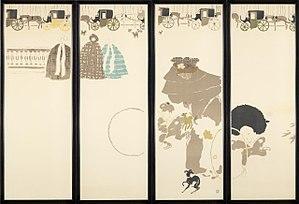
Pierre Bonnard, né le 3 octobre 1867 à Fontenay-aux-Roses et mort le 23 janvier 1947 au Cannet, est un peintre, décorateur, illustrateur, lithographe, graveur et sculpteur français.